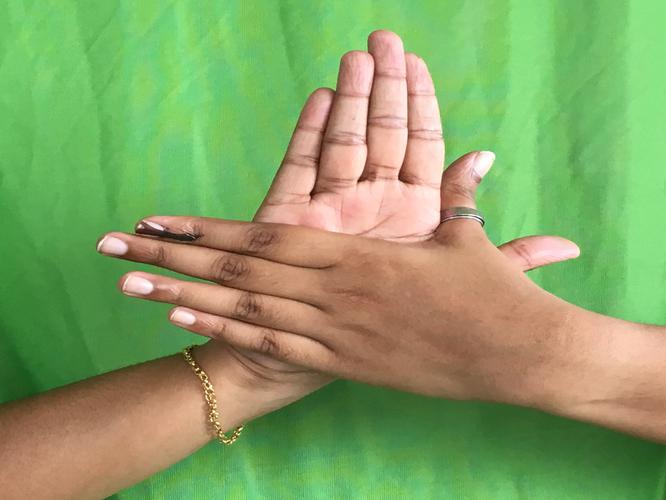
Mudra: Chakra
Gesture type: double_hand